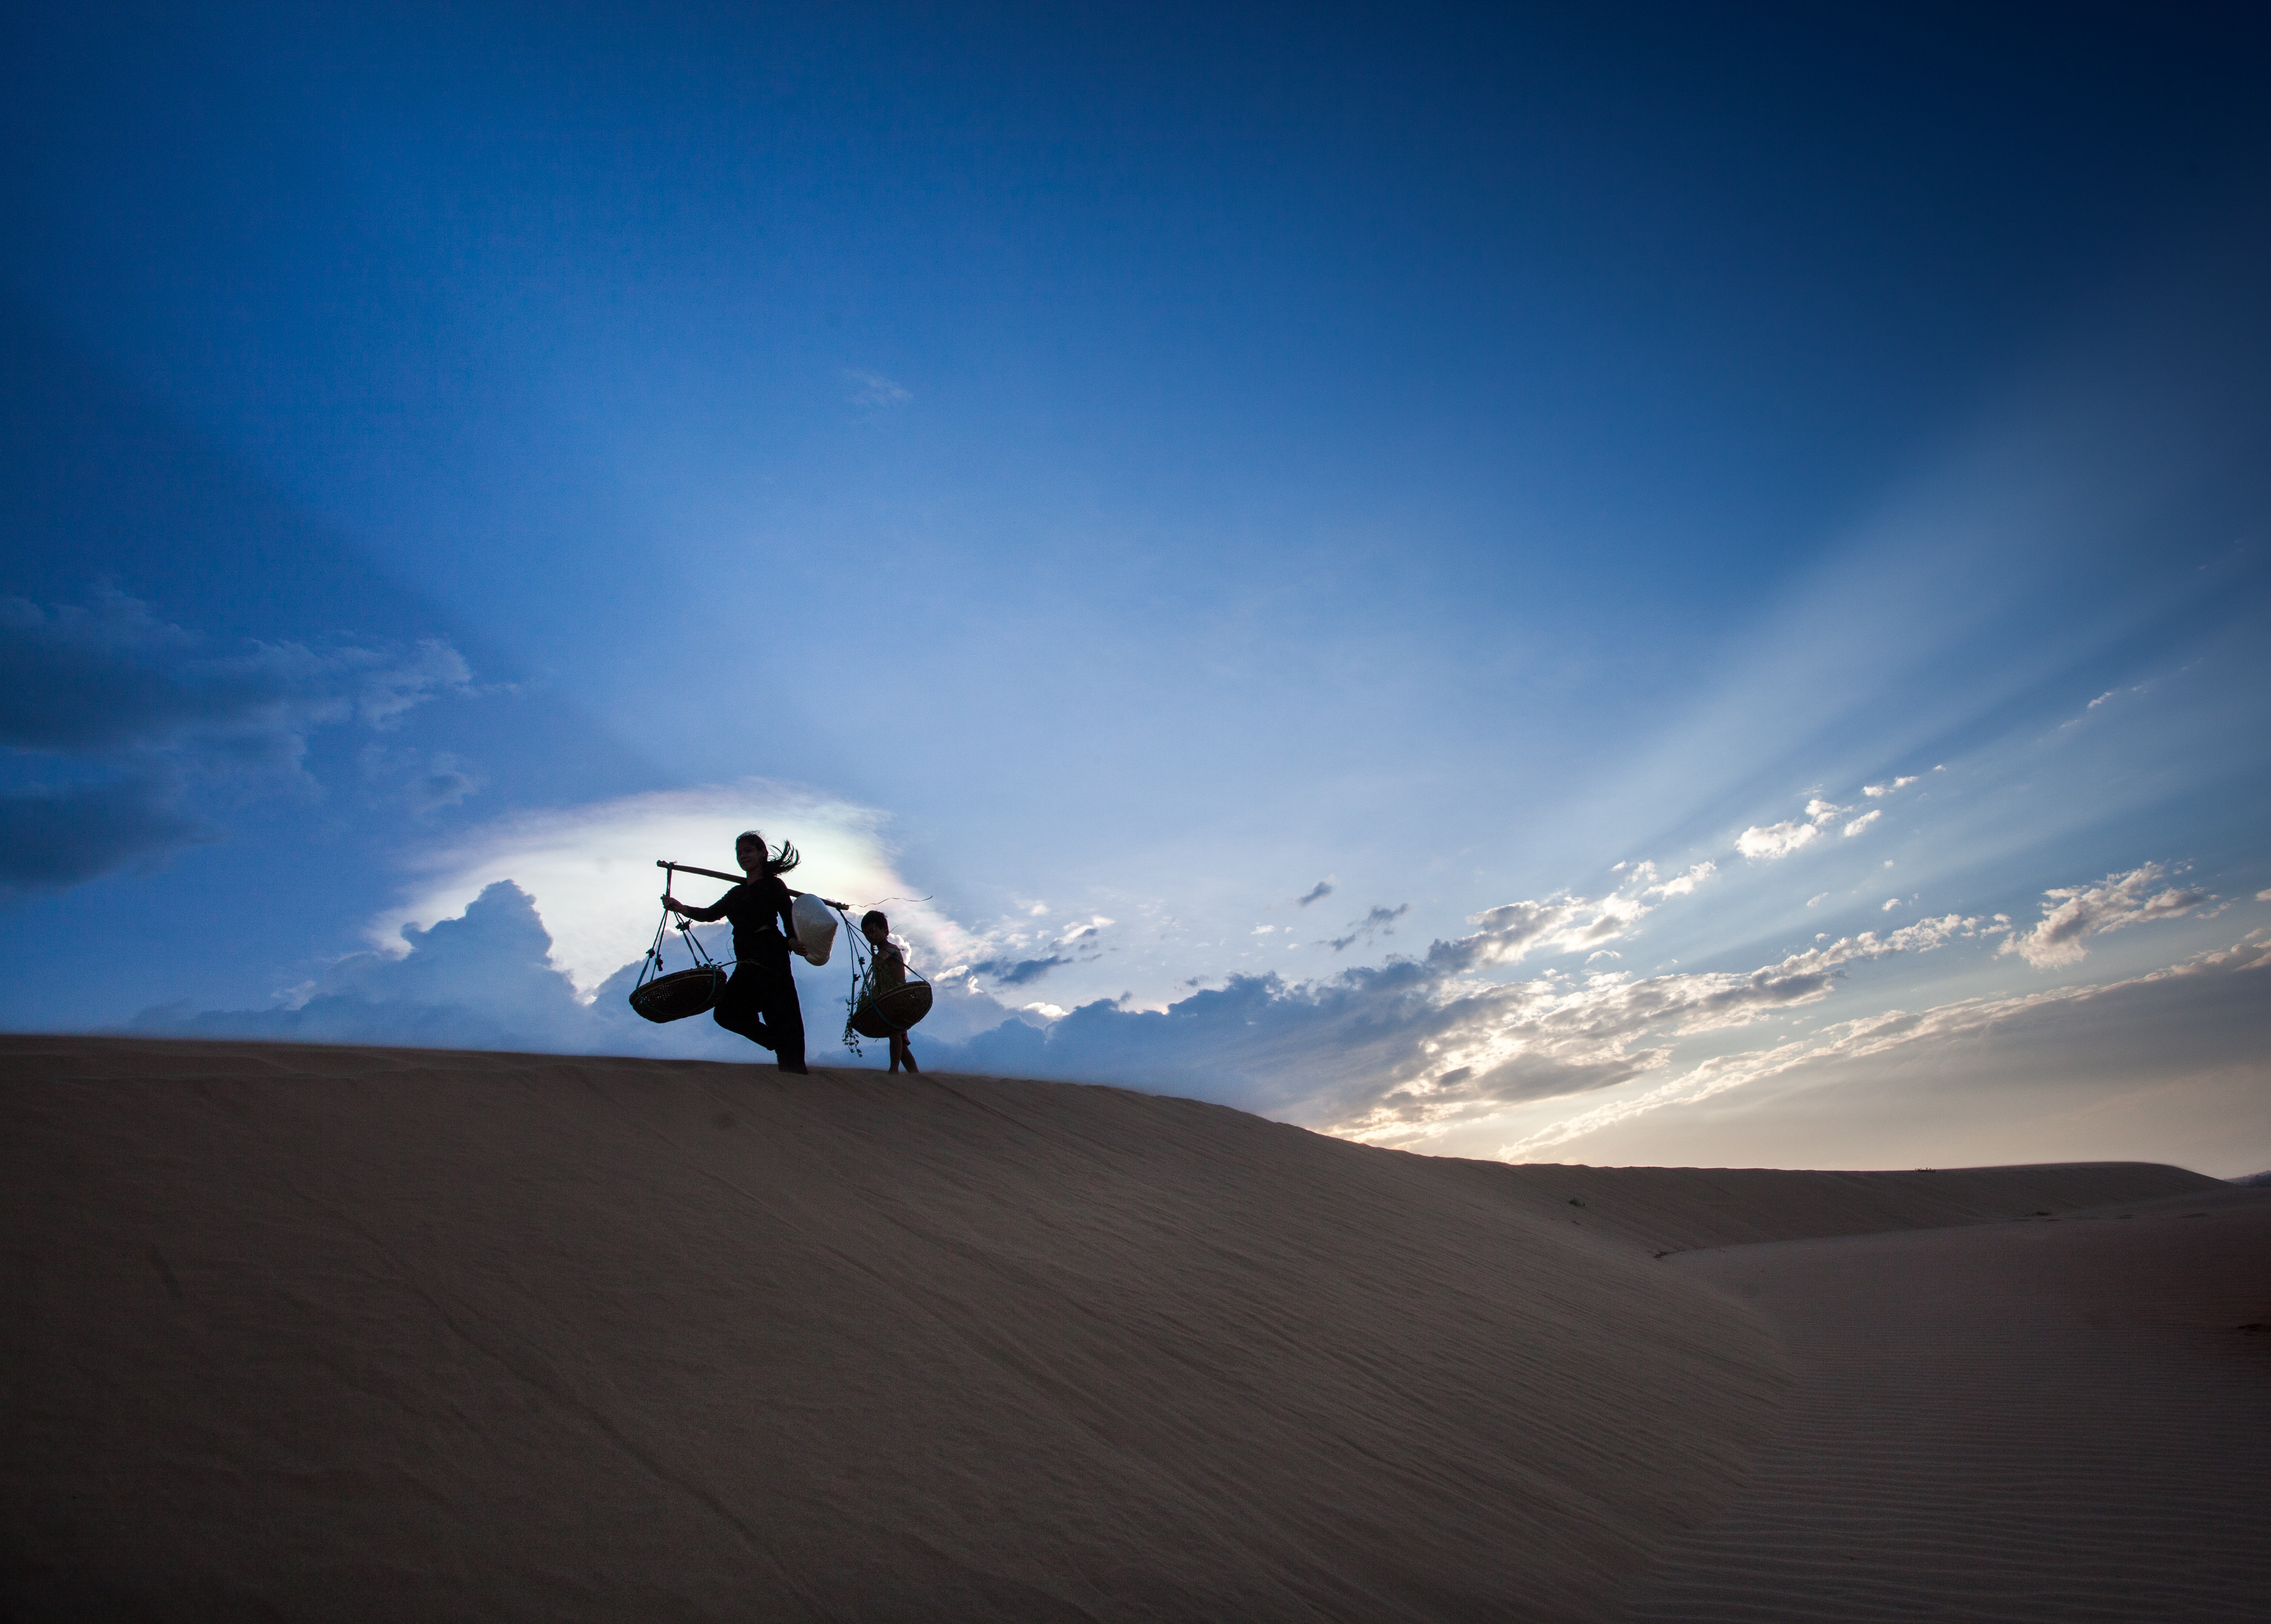
landscape, horizon, silhouette, mountain, cloud, sky, street, desert, home, mountain range, extreme sport, summit, painting, habitat, i, landform, ople, natural environment, geographical feature, aeolian landform, atmosphere of earth, mountainous landforms